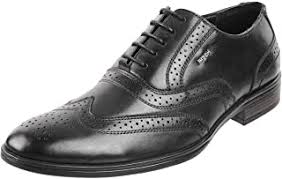
Label: Brogue